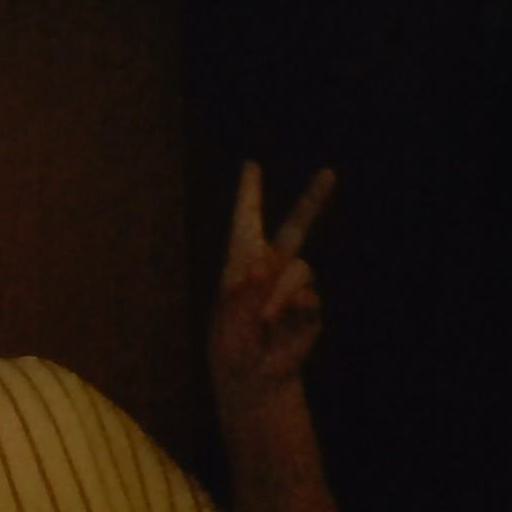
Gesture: peace